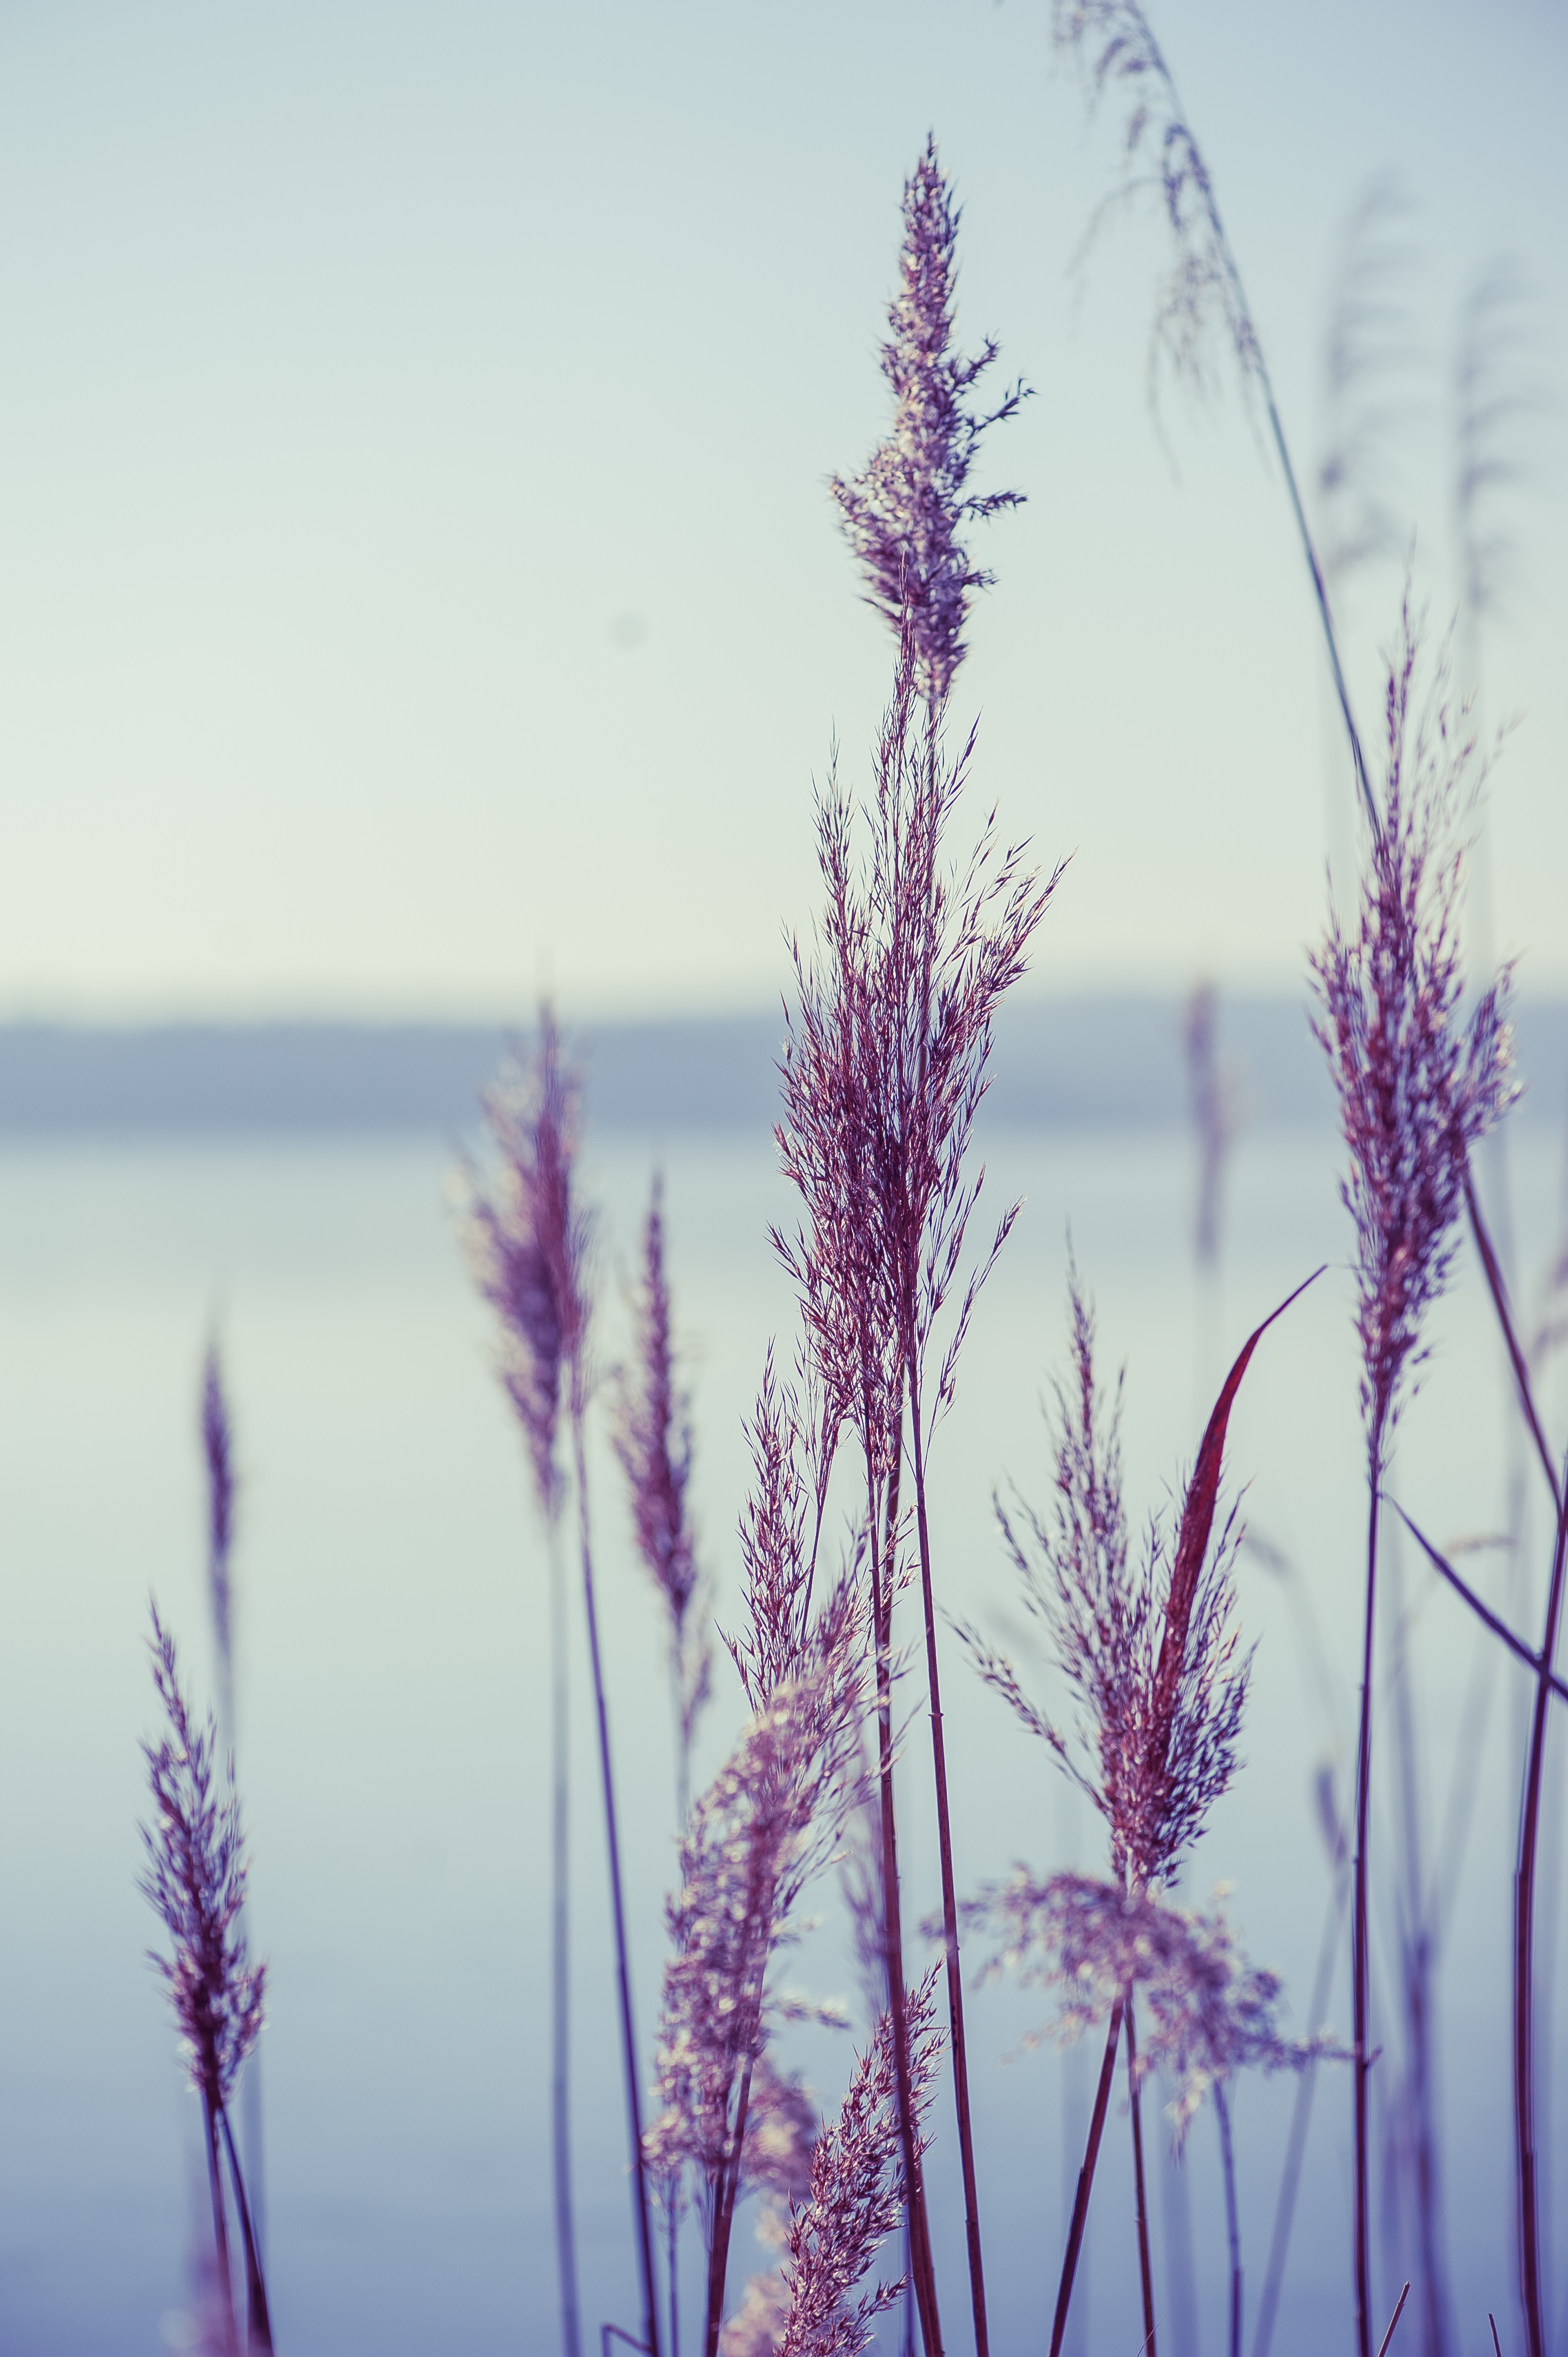
nature, grass, branch, plant, sky, prairie, flower, purple, lake, frost, reed, blue, flora, lavender, flowering plant, grass family, plant stem, land plant, phragmites